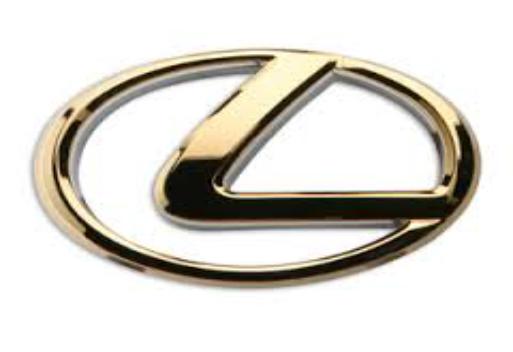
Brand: lexus-1
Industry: Transportation